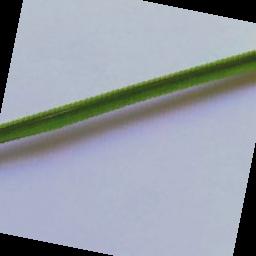
Label: Rice___Leaf_Blast